Hadera

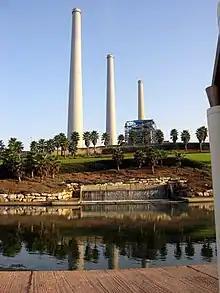
Orot Rabin power plant

In 2001, 15,622 students were studying at 42 schools (24 elementary schools with 7,933 students, and 21 high schools with 7,689 students). A total of 57.5% of 12th graders were entitled to a matriculation certificate.